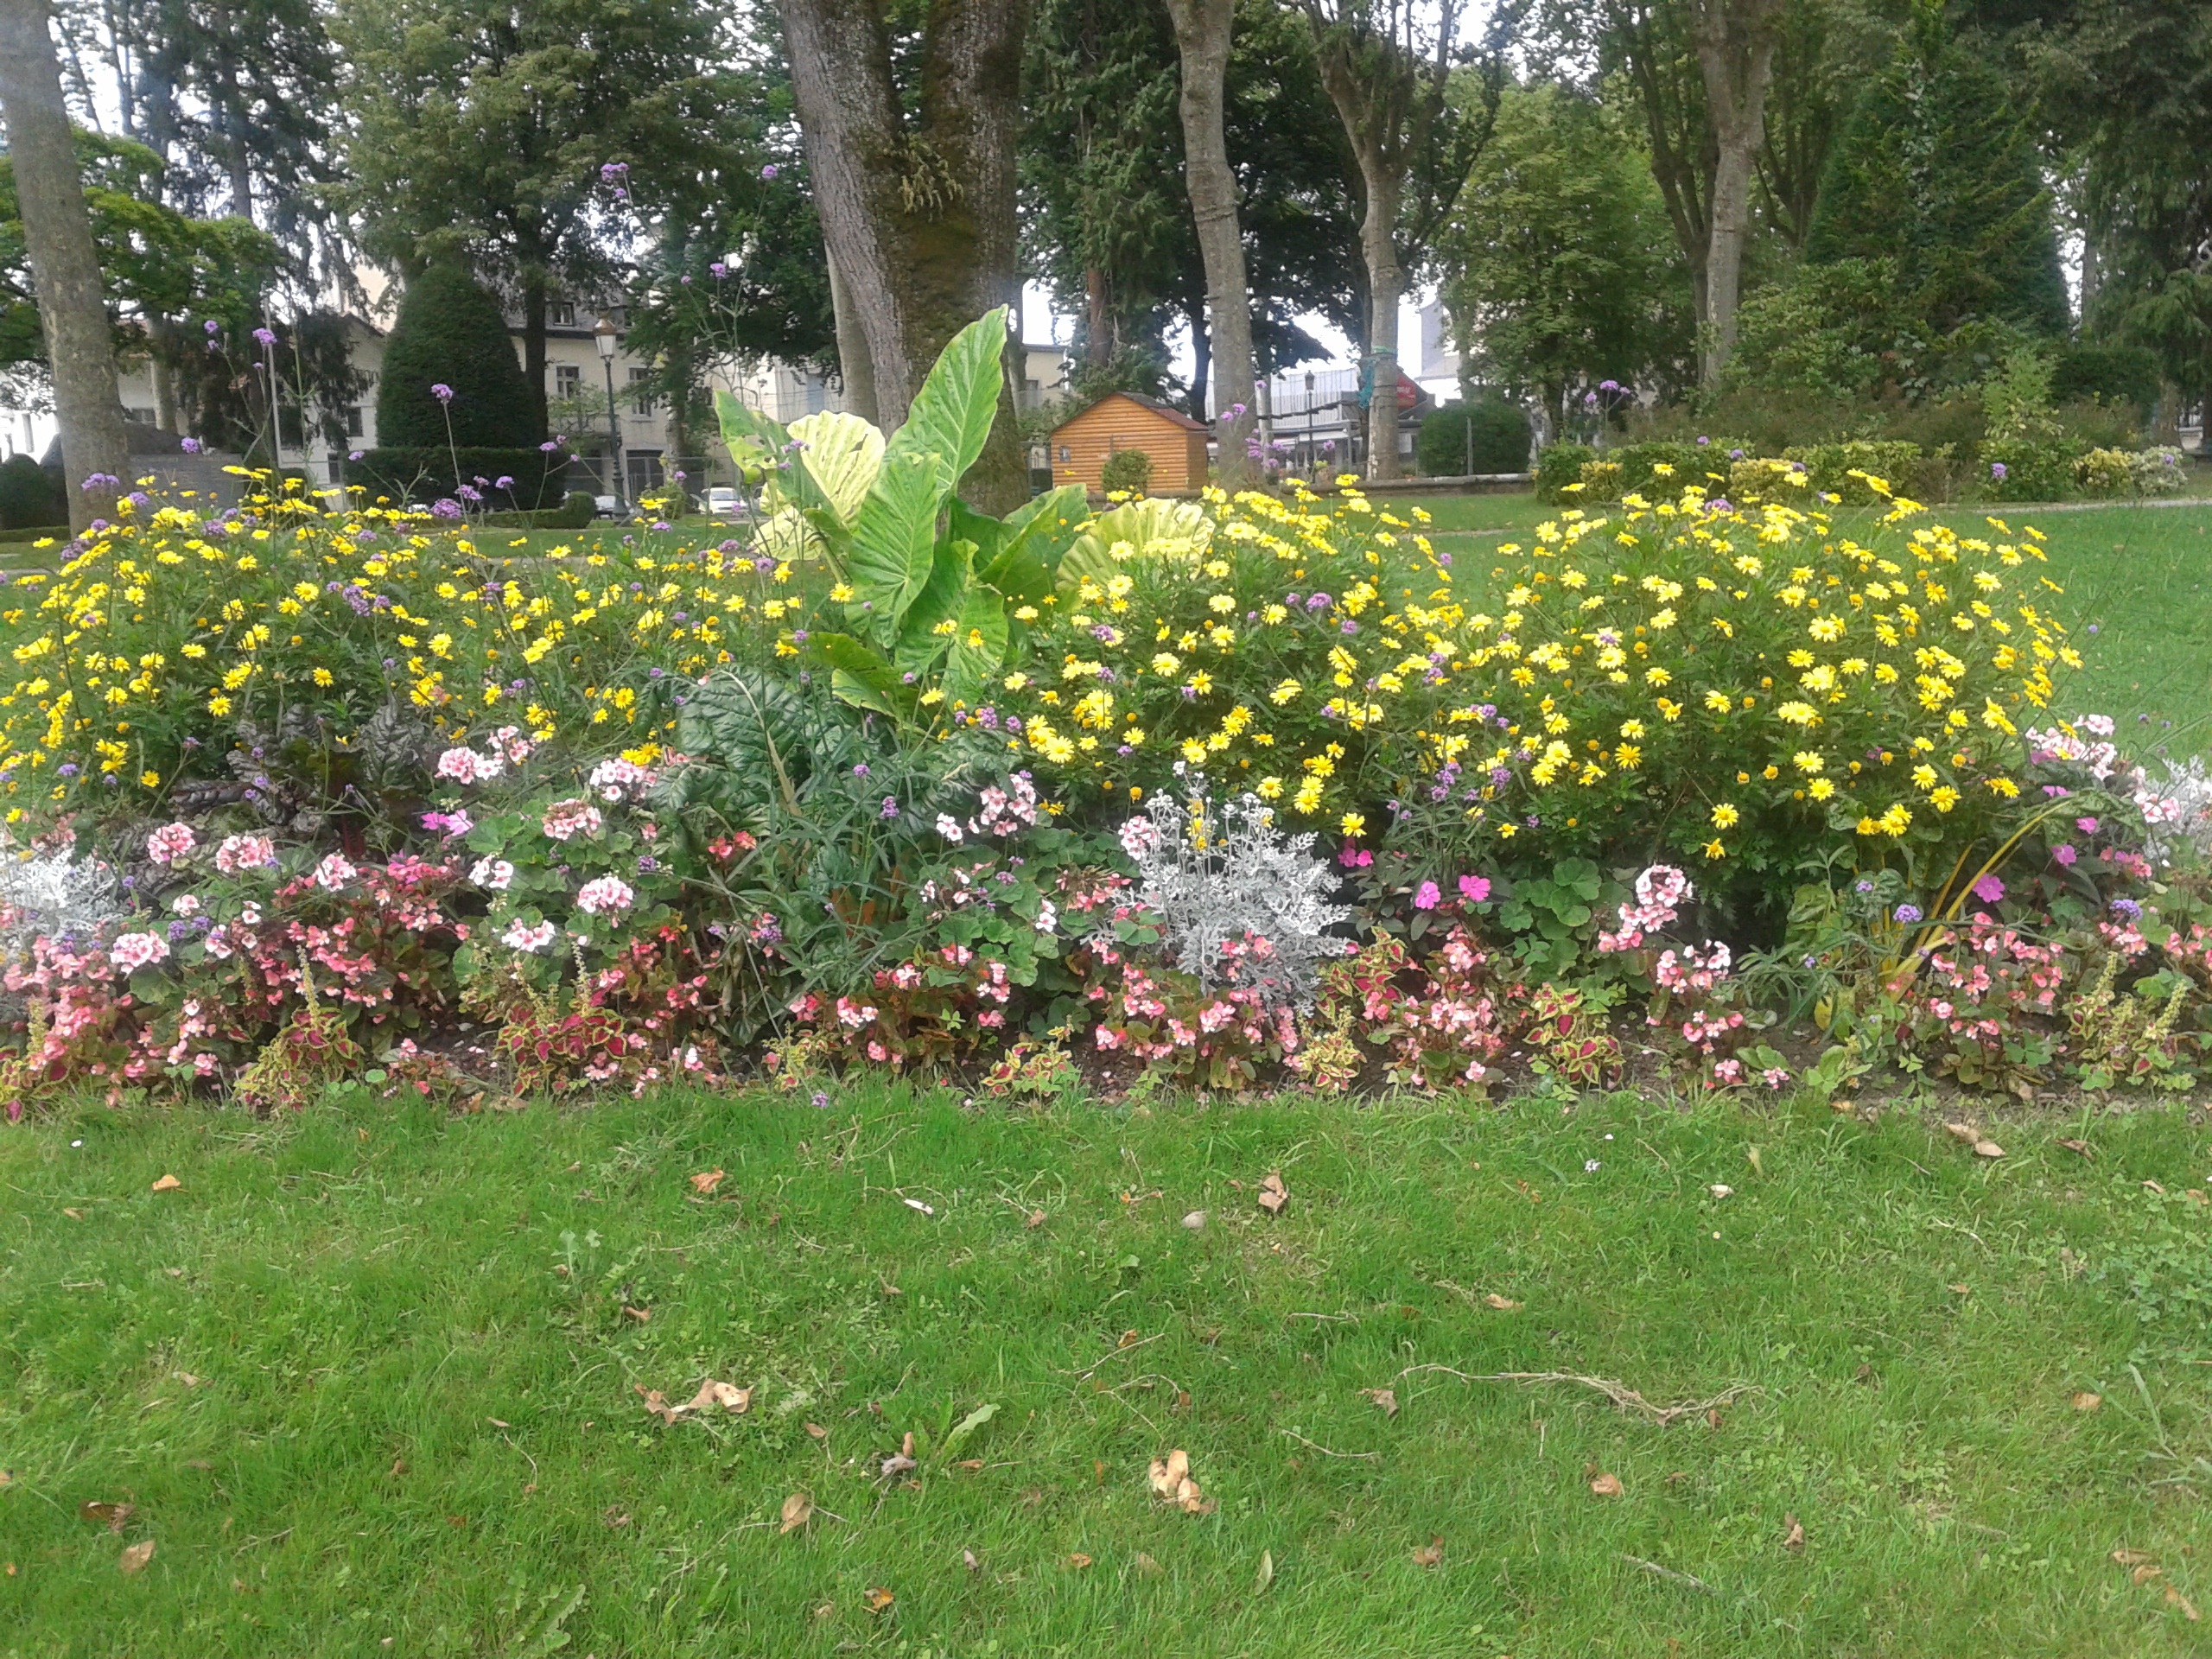
plant, lawn, meadow, flower, peace, backyard, botany, garden, flora, flowers, shrub, botanical garden, yard, flowering plant, land plant